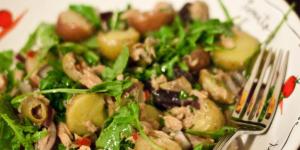
ensalada de papa con cebolla morada